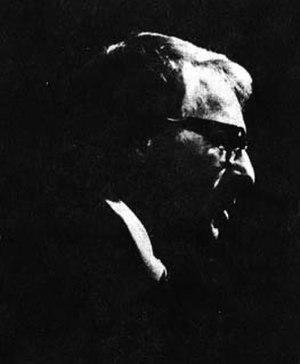
Raymond Douglas Bradbury dit Ray Bradbury, né le 22 août 1920 à Waukegan dans l’Illinois et mort le 5 juin 2012 à Los Angeles en Californie, est un écrivain américain, référence du genre de l’anticipation. Il est particulièrement connu pour ses Chroniques martiennes, écrites en 1950, L’Homme illustré, recueil de nouvelles publié en 1951, et surtout Fahrenheit 451, roman dystopique publié en 1953.